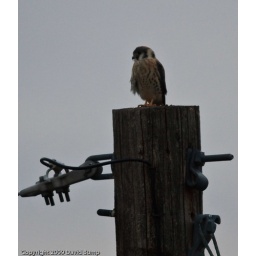
Very, very young. The telephone pole is about 8&amp;quot; in diameter.